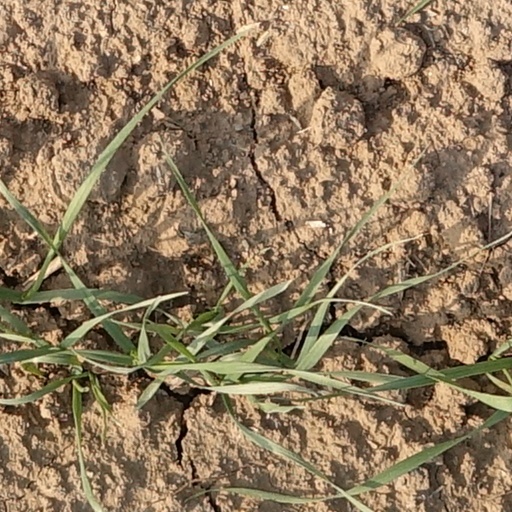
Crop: wheat